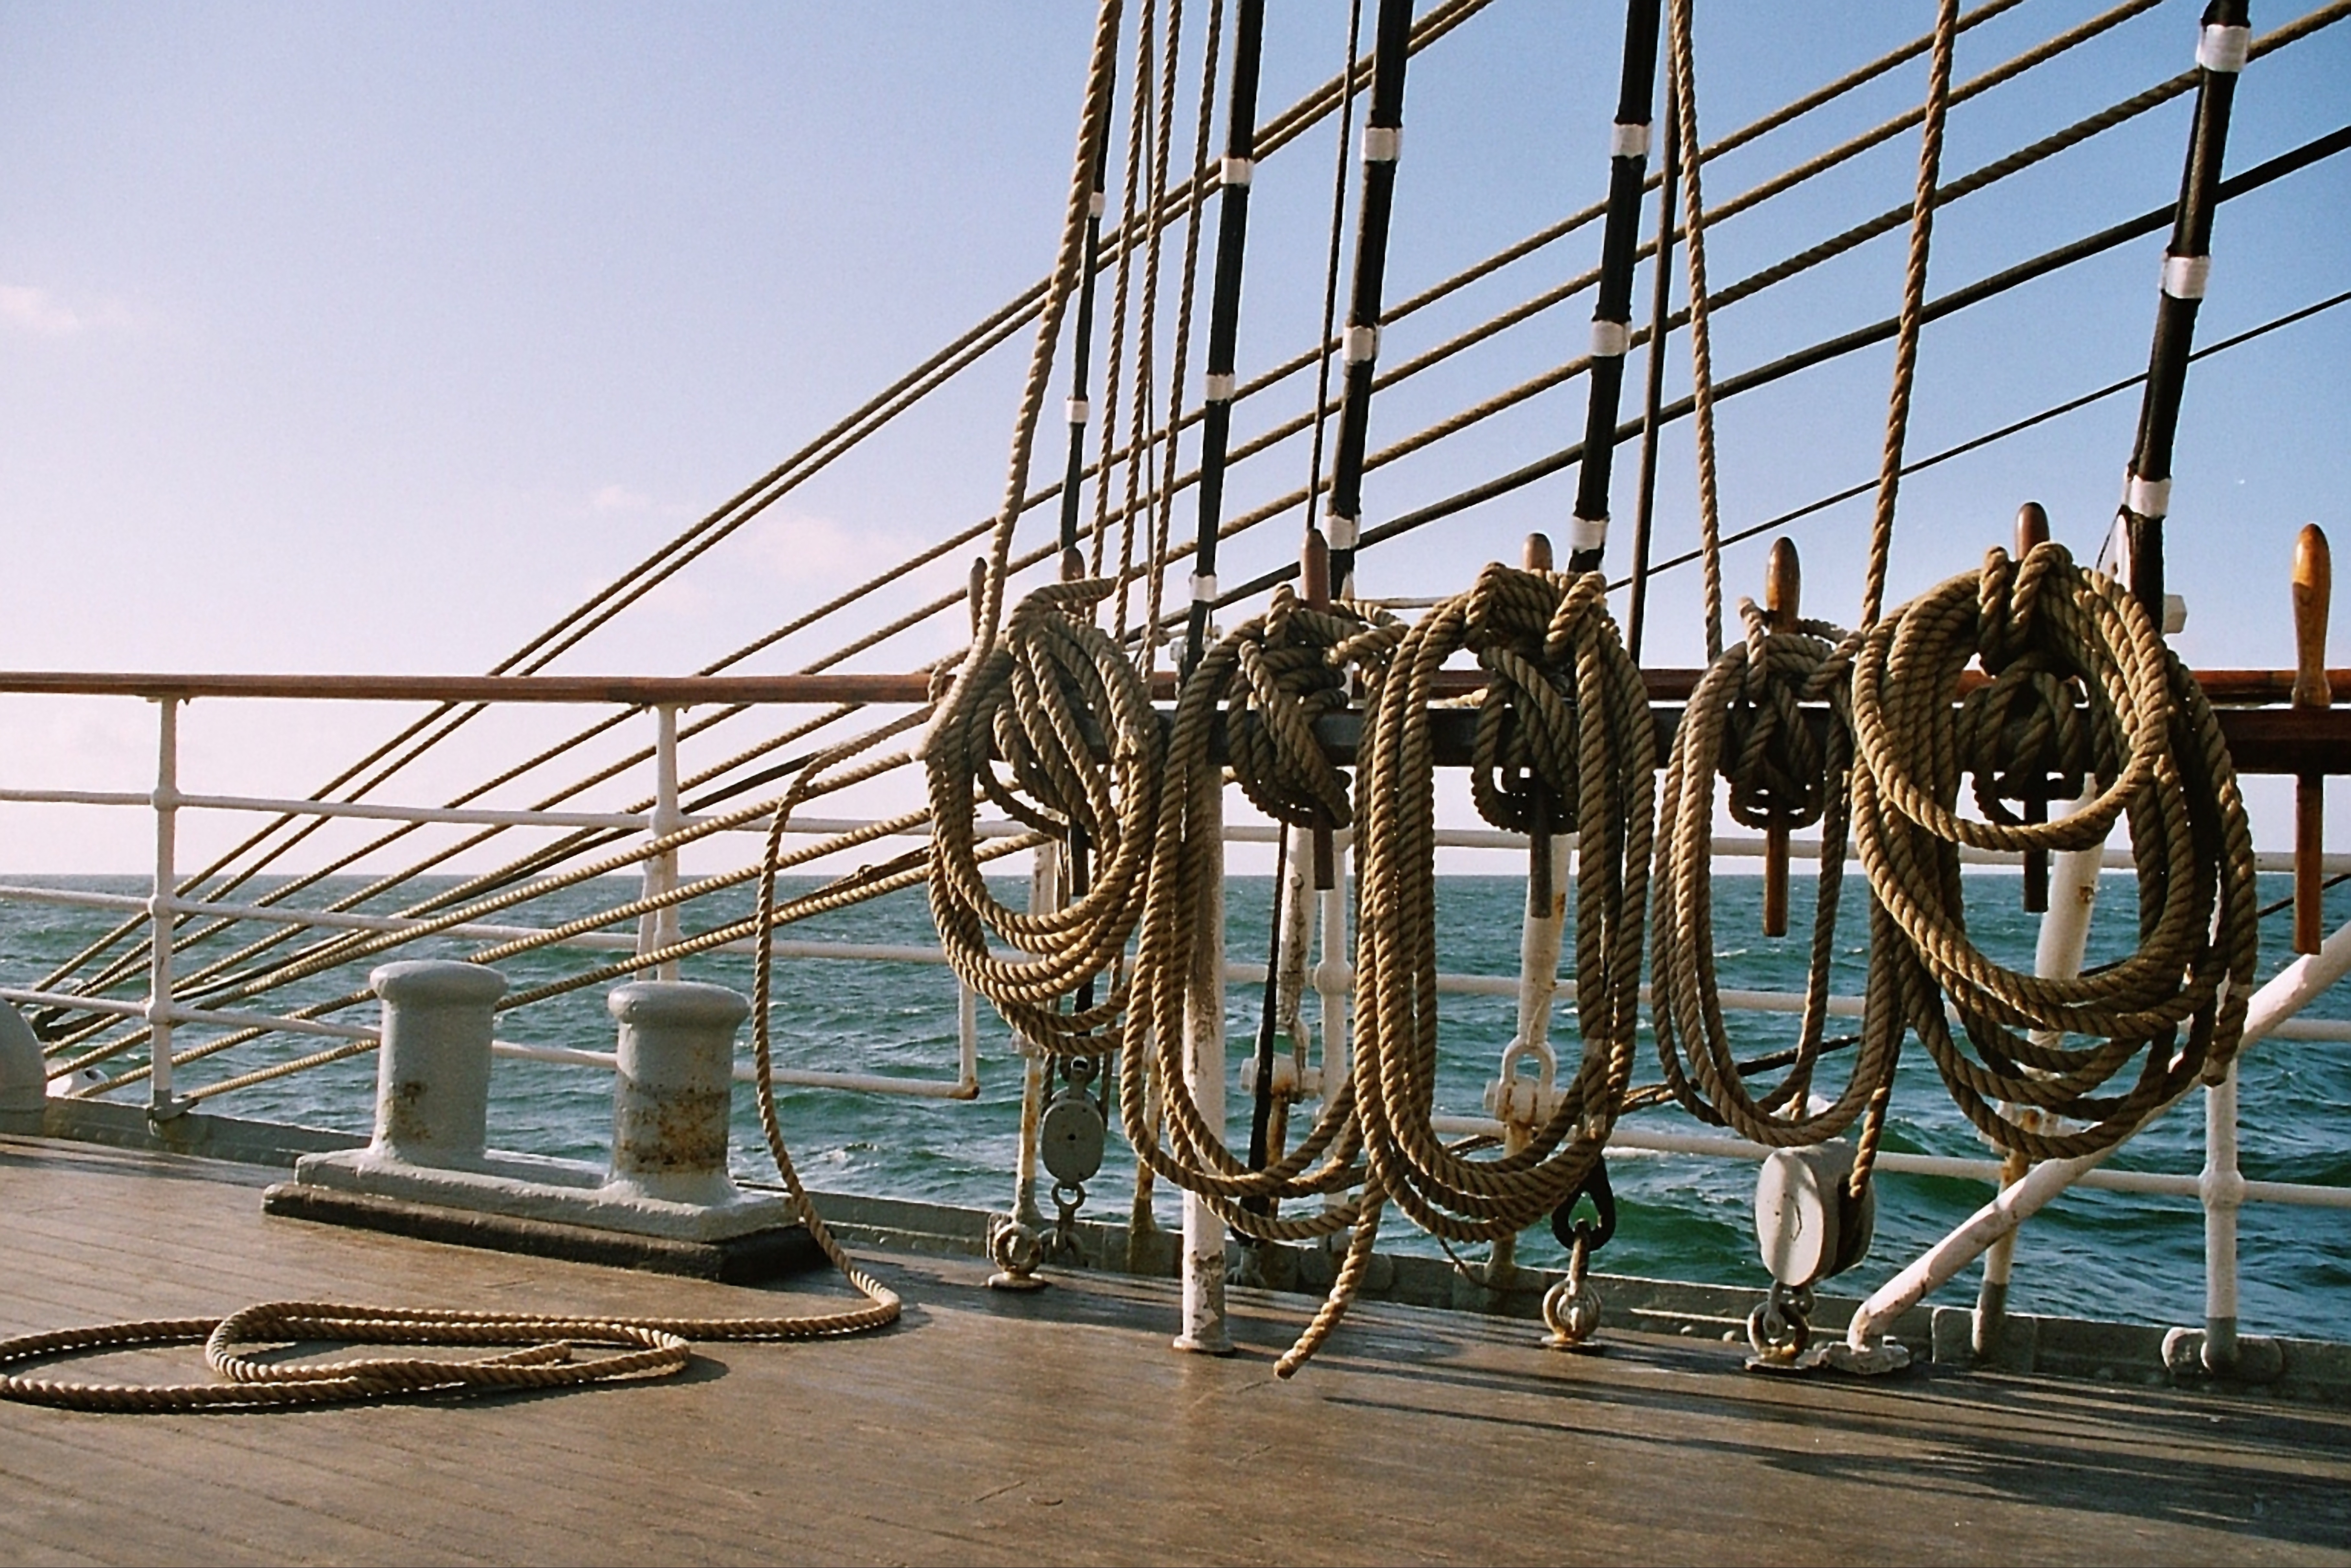
dew, rope, dock, boardwalk, bridge, pier, walkway, vacation, boot, vehicle, amusement park, rigging, tourist attraction, sailing vessel, shipping, maritime, knot, cordage, ship traffic jams, amusement ride, nonbuilding structure